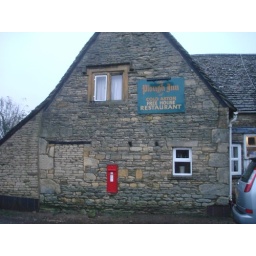
Gloucestershire village box in pub wall